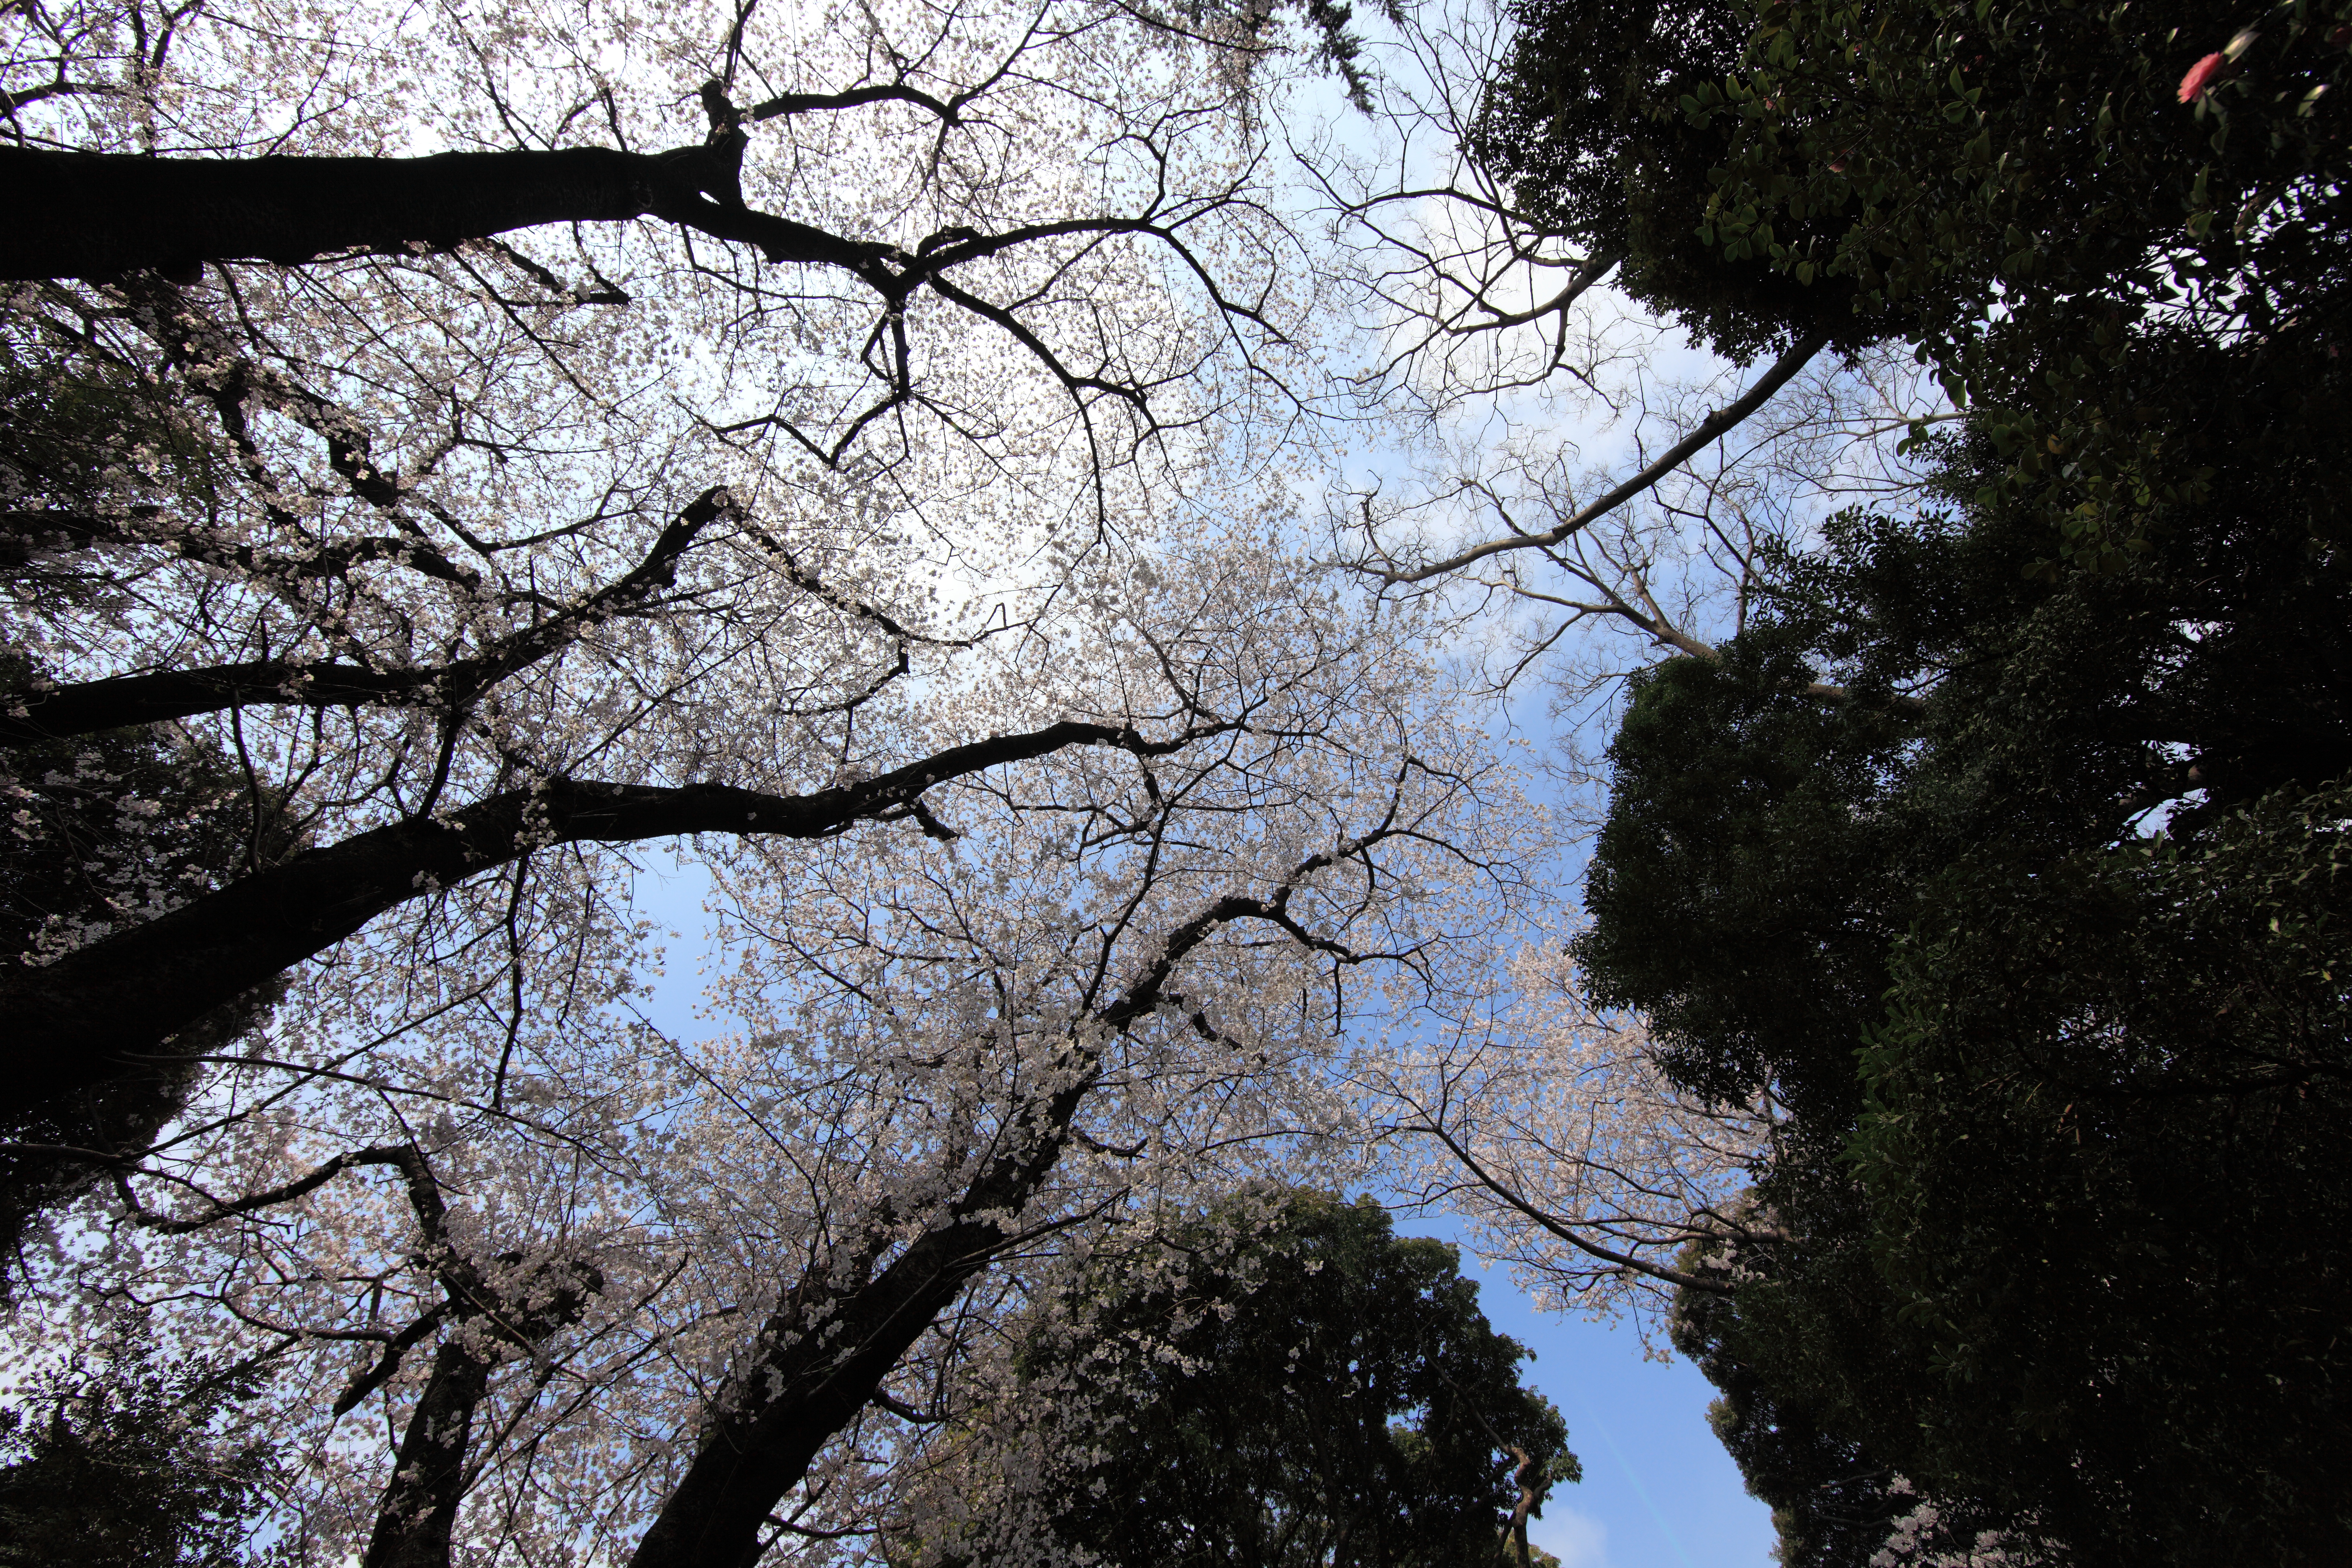
tree, branch, blossom, plant, leaf, flower, spring, high, cherry blossom, tokyo, 5d, sakura, hires, markii, hi, res, resolution, tokyonationalmuseum, taitoh, woody plant